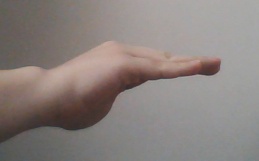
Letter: haa